Rock music in Mexico

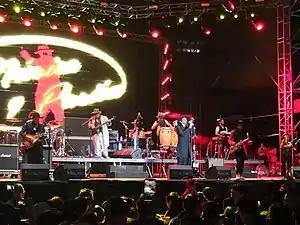
Maldita Vecindad band. Roco, the vocalist, dresses in a manner reminiscent of the pachucos.

This caused Ríos to be quickly forgotten in Mexico, as the new golden age of rock & roll was starting there and new bands claimed to be the ones who had introduced the genre in Mexico. Ríos died in 2002 at the age of 74 years old.